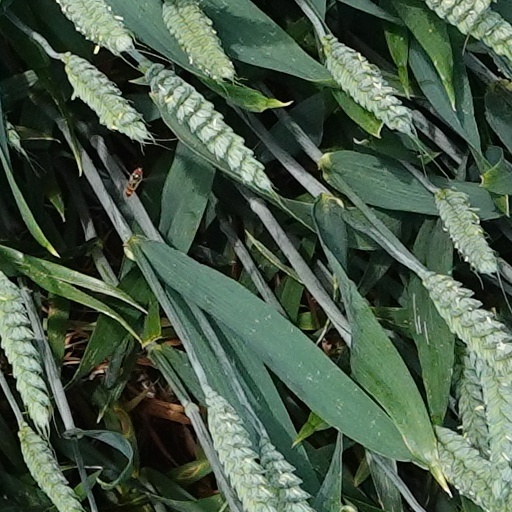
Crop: wheat